Zhang Xiaogang

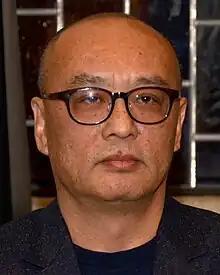
Zhang Xiaogang (2018)

Zhang Xiaogang (born in 1958) is a contemporary Chinese symbolist and surrealist painter. Paintings in his "Bloodline" series are predominantly monochromatic, stylized portraits of Chinese people, usually with large, dark-pupiled eyes, posed in a stiff manner deliberately reminiscent of family portraits from the 1950s and 1960s. Recently, he also created sculptures, translating for the first time into three dimensions many characters of the sort seen in his "Bloodlines—Big Family" portrait series. These sculptures have featured in many exhibits and continue his work as one of China's leading, and most highly sought-after, contemporary artists.